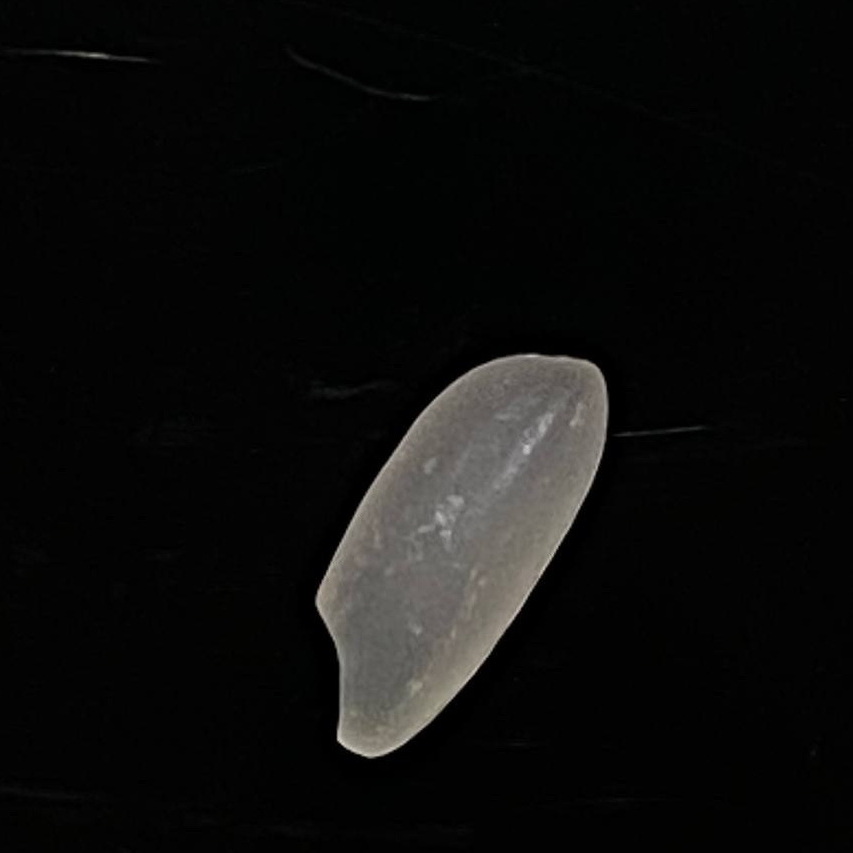
Rice variety: Subol_Lota